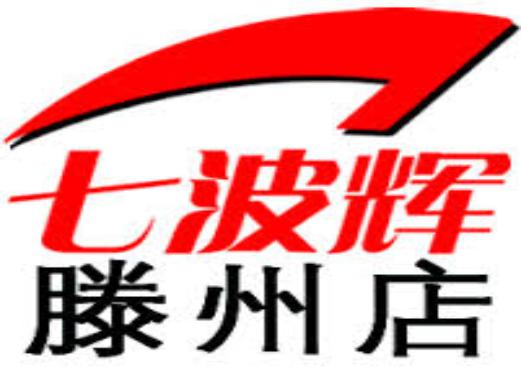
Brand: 7-PE
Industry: Clothes